Volkswagen Tavendor

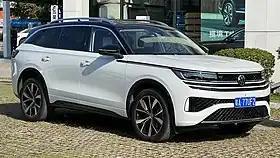
Volkswagen Tavendor

The Volkswagen Tavendor is a mid-size crossover SUV with three-row seating manufactured by the German automaker Volkswagen through FAW-Volkswagen joint venture in China since 2022. It is positioned between the larger Talagon and the smaller Tayron within FAW-Volkswagen SUV line-up.